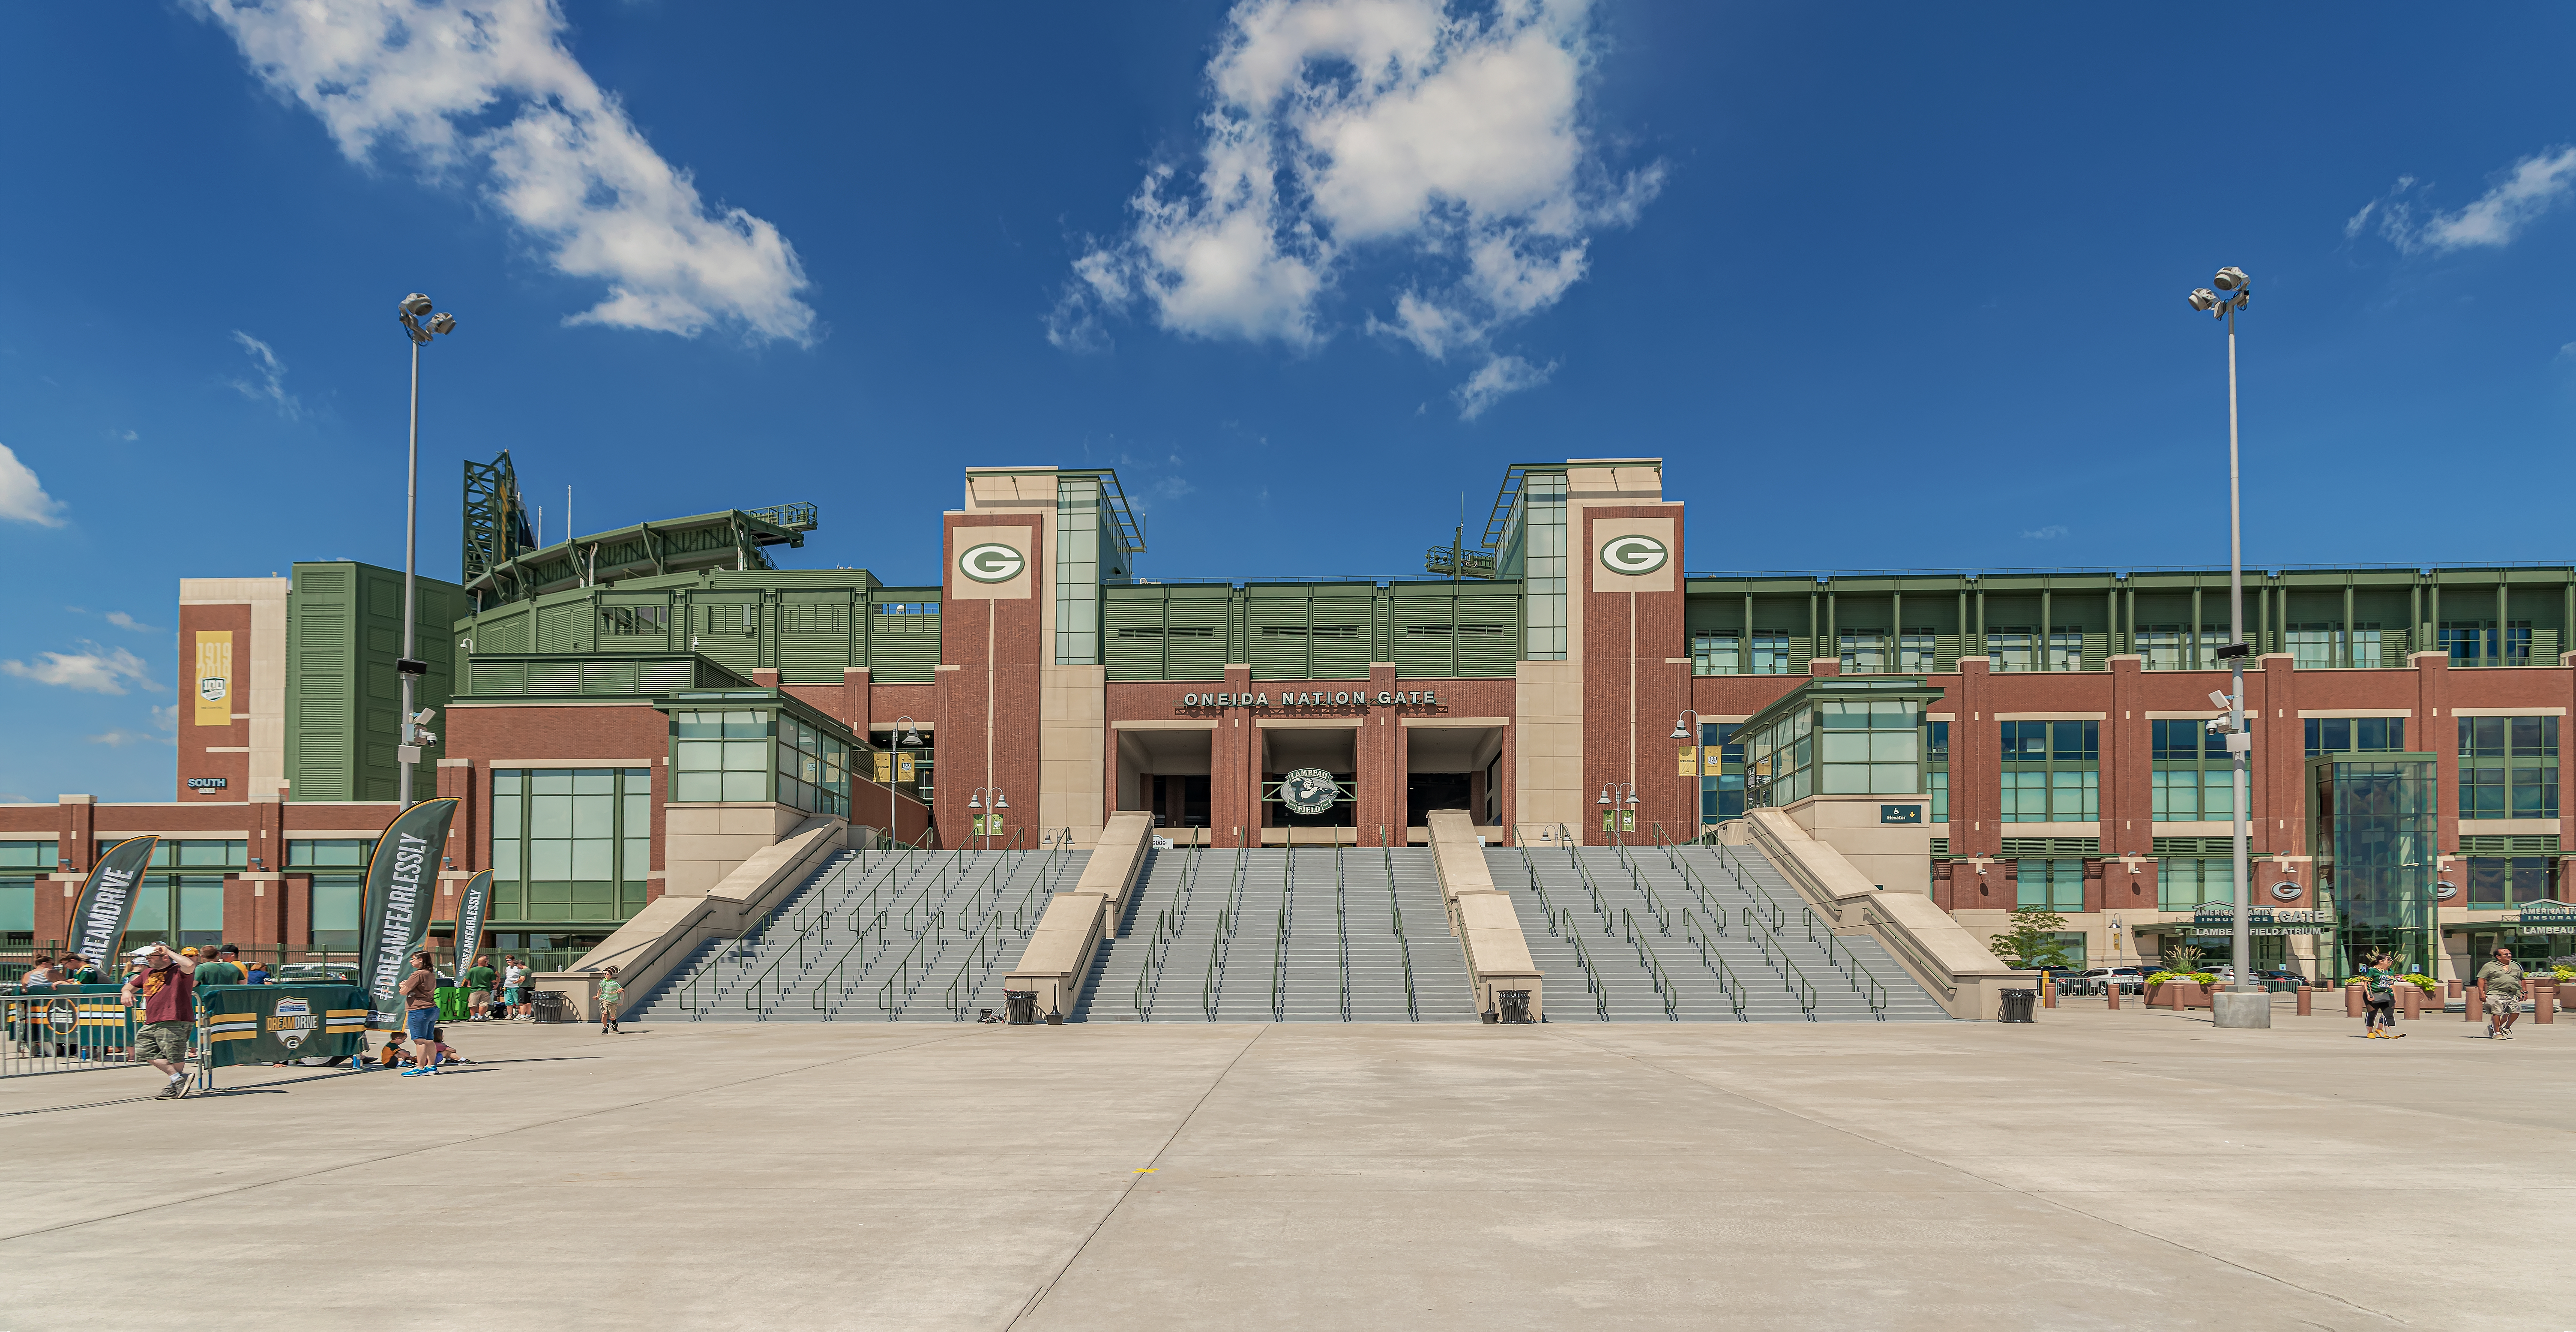
Ashwaubenon, geotagged, green bay, united states, usa, wisconsin, a6500, adventure, American City, american football, Brown County, Brown County WI, Brown County Wisconsin, city, city streets, clouds, downtown, football stadium, fox river, Fox River Wisconsin, Green Bay Packers, Green Bay Packers Stadium, lake michigan, Lambeau Field, midwest, nfl, NFL Stadium, north america, Onieda Nation Gate, pano, panoramic image, Photo Walk, river walk, sightseeing, sky, sony, SONY a6500, SONY Alpha 6500, sony mirrorless, SONY Photography, stadium, stairs, street, tourism, tourist attraction, Tourist Photos, travel, Travel Blog, landmark, architecture, building, sport venue, metropolitan area, facade, town square, plaza, screenshot